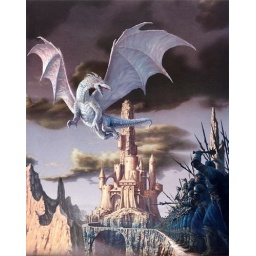
white dragon over castle